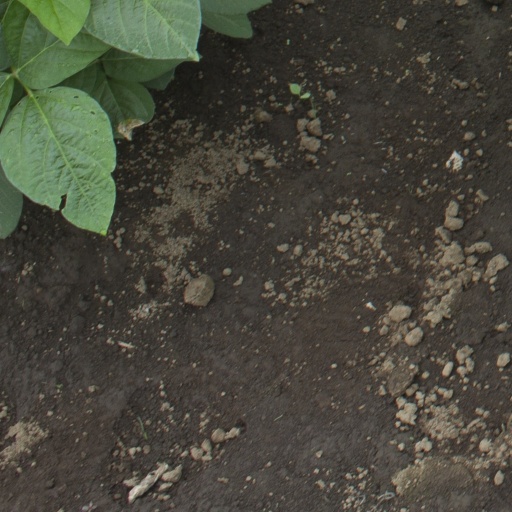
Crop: soybean